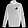
Label: Coat